Basilica of San Magno, Legnano

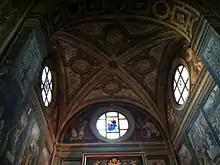
The vault of the main chapel

The cross vault is decorated with fruit festoons and pairs of cherubs, which were made with a grotesque style. The dominant color of the vault is golden yellow, which deliberately contrasts with the dark blue of the main dome. The subjects painted on the vault of the chapel have a typically 15th century Lombard style. The upper part of the wall, being located under the cornice, is still, from an architectural point of view, part of the vault of the chapel; it is divided into lunettes, which are all frescoed. The lateral lunettes, which are next to the large windows, depict the four evangelists: those on the left saint Matthew and saint John, while the lunettes on the right are saint Mark and saint Luke. On the lunettes of the frontal wall instead the first four doctors of the Church, namely Ambrose, Augustine of Hippo, Jerome and Pope Gregory I.